School of Mining Engineering of Madrid

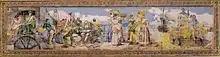
ceramic mural

It was designed by Ricardo Velázquez Bosco. Like some other buildings by this architect, it features ceramic decorations by Daniel Zuloaga.